Describe the emotion expressed in this image:  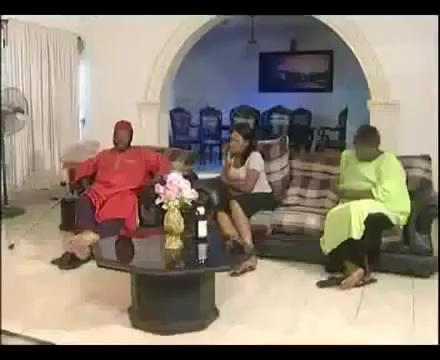
This person displays Suffering, valence and arousal with high intensity.